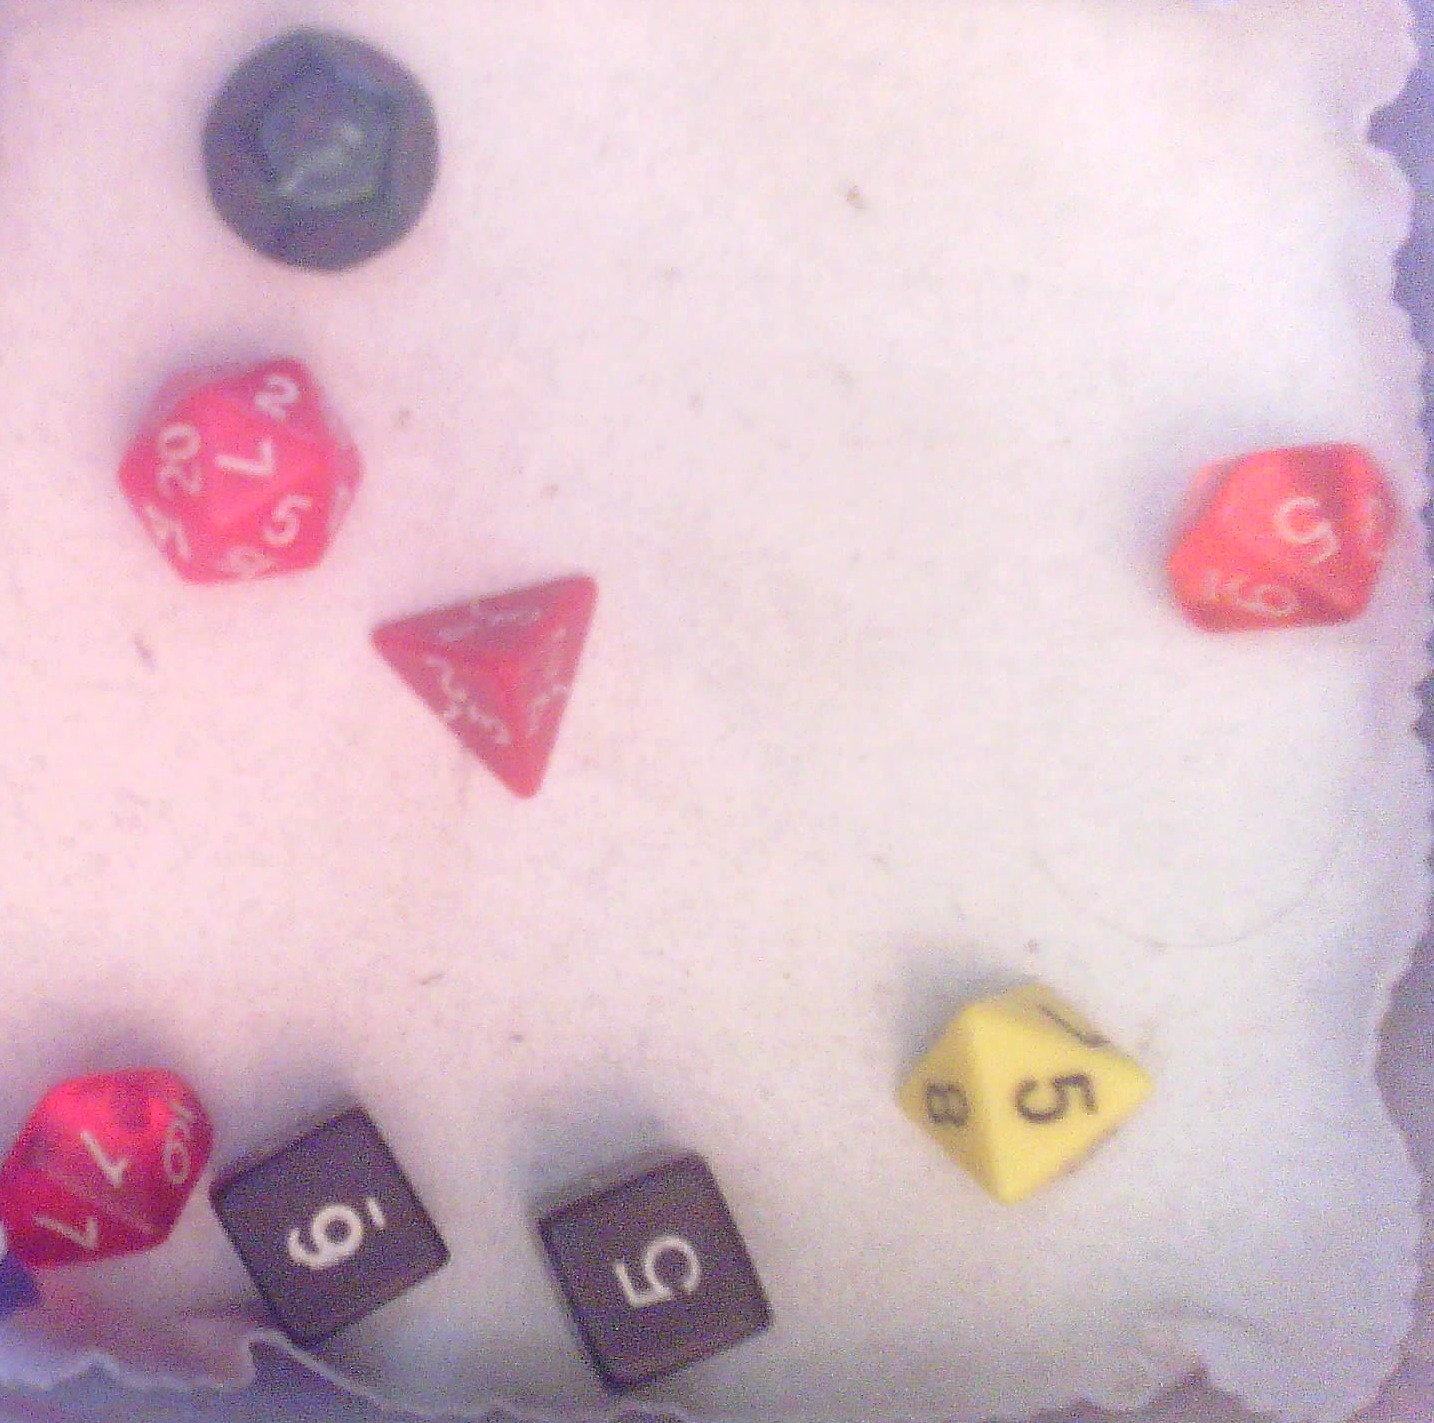
Dice in frame:
type: d10
value: 1
type: d20
value: 7
type: d12
value: 7
type: d6
value: 6
type: d4
value: 1
type: d6
value: 5
type: d8
value: 5
type: d10
value: 5
type: d4
value: 1
type: d4
value: 1
Label source: human
Face values trusted: yes